Courthouse Square Museum

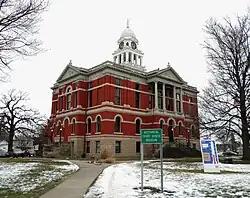

The Courthouse Square Museum is a former government building, and current historical museum, located at 100 West Lawrence Avenue in Charlotte, Michigan. It was listed on the National Register of Historic Places in 1971.